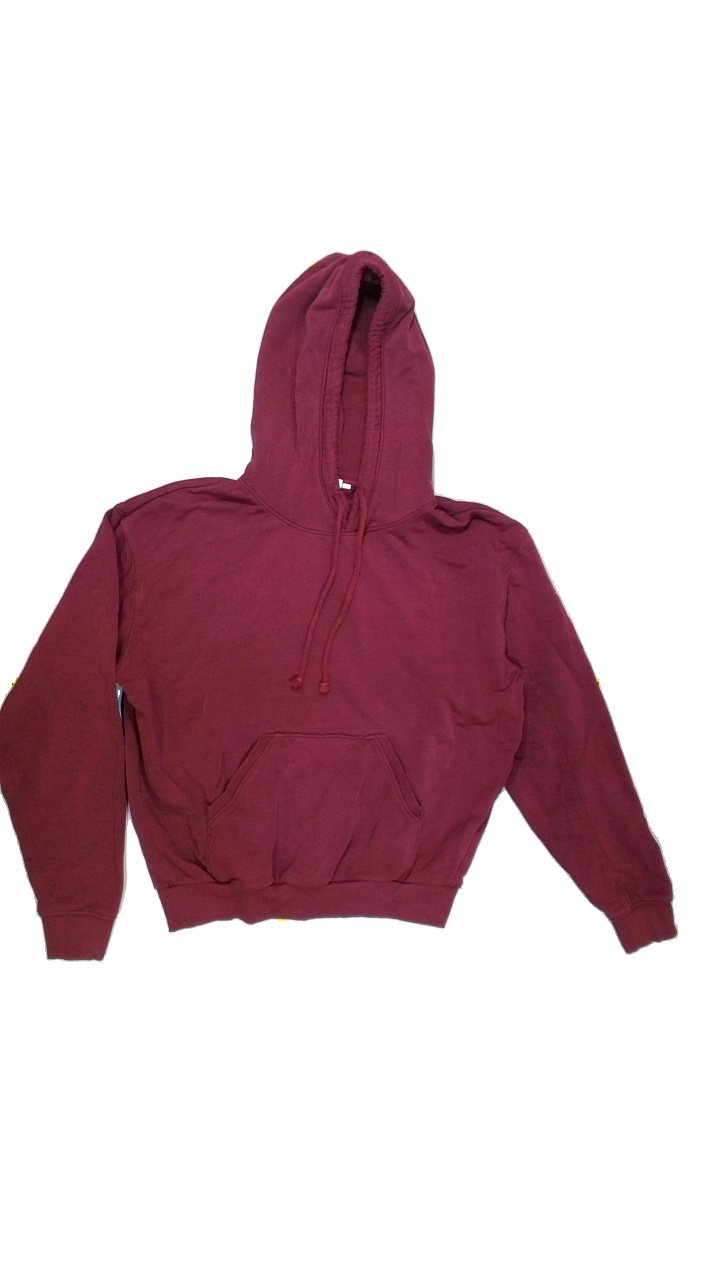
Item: Sweater (Ladies)
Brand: Weekday
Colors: Purple
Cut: Regular
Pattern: Logo print
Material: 60%cotton 40%polyester
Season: All
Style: No trend
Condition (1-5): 4
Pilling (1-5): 4
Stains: No
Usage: Export
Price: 50-100